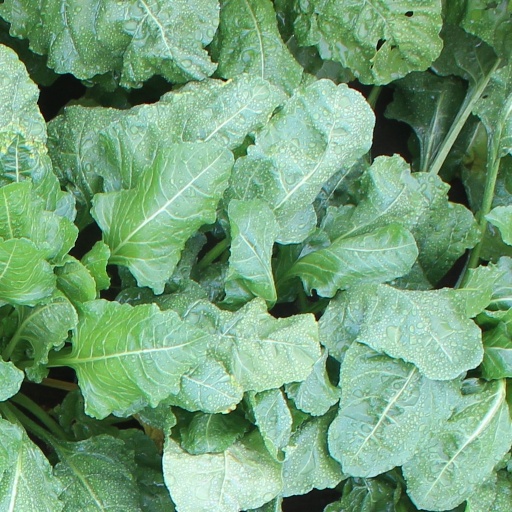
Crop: sugar beet